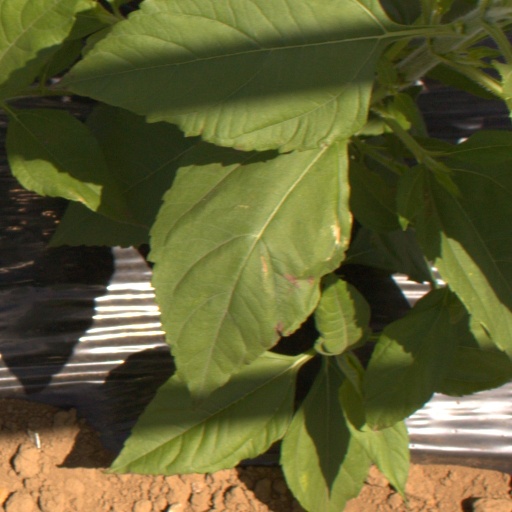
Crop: Jerusalem artichoke